Venom (band)

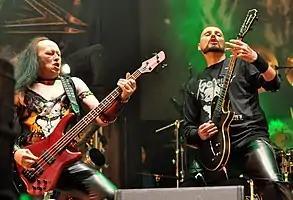
Lant and Dixon performing in 2013

Venom are an English heavy metal band formed in Newcastle upon Tyne in 1978. Coming to prominence towards the end of the new wave of British heavy metal (NWOBHM), Venom's first two albums, "Welcome to Hell" (1981) and "Black Metal" (1982), are considered major influences on black metal, thrash metal and extreme metal in general. Their second album proved influential enough that its title was used as the name of the black metal genre; as a result, Venom were part of the first wave of the genre, along with Mercyful Fate and Bathory.